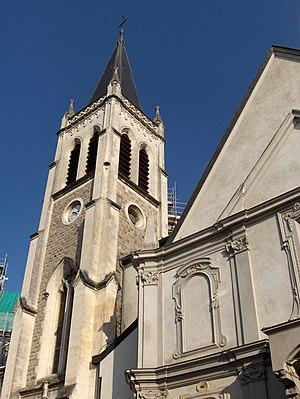
Détail du clocher de la Basilique Saint-François-de-Sales de Thonon-les-Bains.
La basilique Saint-François-de-Sales est une église catholique de Thonon-les-Bains en France. Elle est de plan traditionnel et de style néo-classique. L'église est consacrée à saint François de Sales.
Théodore Fivel, né le 3 mars 1828 à Albiez-le-Vieux, aujourd'hui Albiez-Montrond et mort le 30 janvier 1894 à Chambéry, est un architecte savoyard, qui peut être considéré, selon Michel Germain, comme « un des plus grands architectes religieux du XIXᵉ siècle, spécialiste du néogothique », tout en indiquant qu'il reste fort méconnu.
Cette liste des églises de la Haute-Savoie recense les édifices religieux - églises, basiliques et cathédrales - situés dans le département de la Haute-Savoie. Tous sont situés dans le diocèse d'Annecy, hormis ceux situés dans les paroisses du canton de Rumilly, unis à l'archidiocèse de Chambéry, Maurienne et Tarentaise.
Il existe 171 basiliques mineures en France.